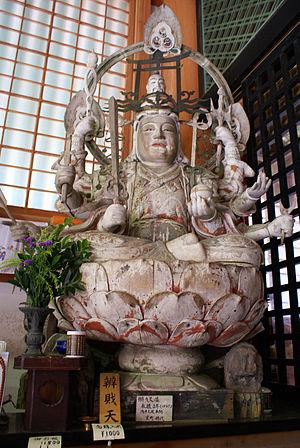
Ugajin est le kami des moissons et de la fertilité dans la mythologie japonaise. Ugajin est une divinité aussi bien masculine que féminine, souvent représentée avec un corps de serpent et une tête d'homme barbu, pour la variante masculine ou une tête de femme pour la variante féminine. Dans le bouddhisme Tendai, Ugajin est l'objet d'une fusion syncrétique avec la déesse bouddhique Benzaiten, aussi connue sous le nom « Uga Benzaiten » ou « Uga Benten ». La déesse porte parfois sur la tête une effigie d'Ugajin.